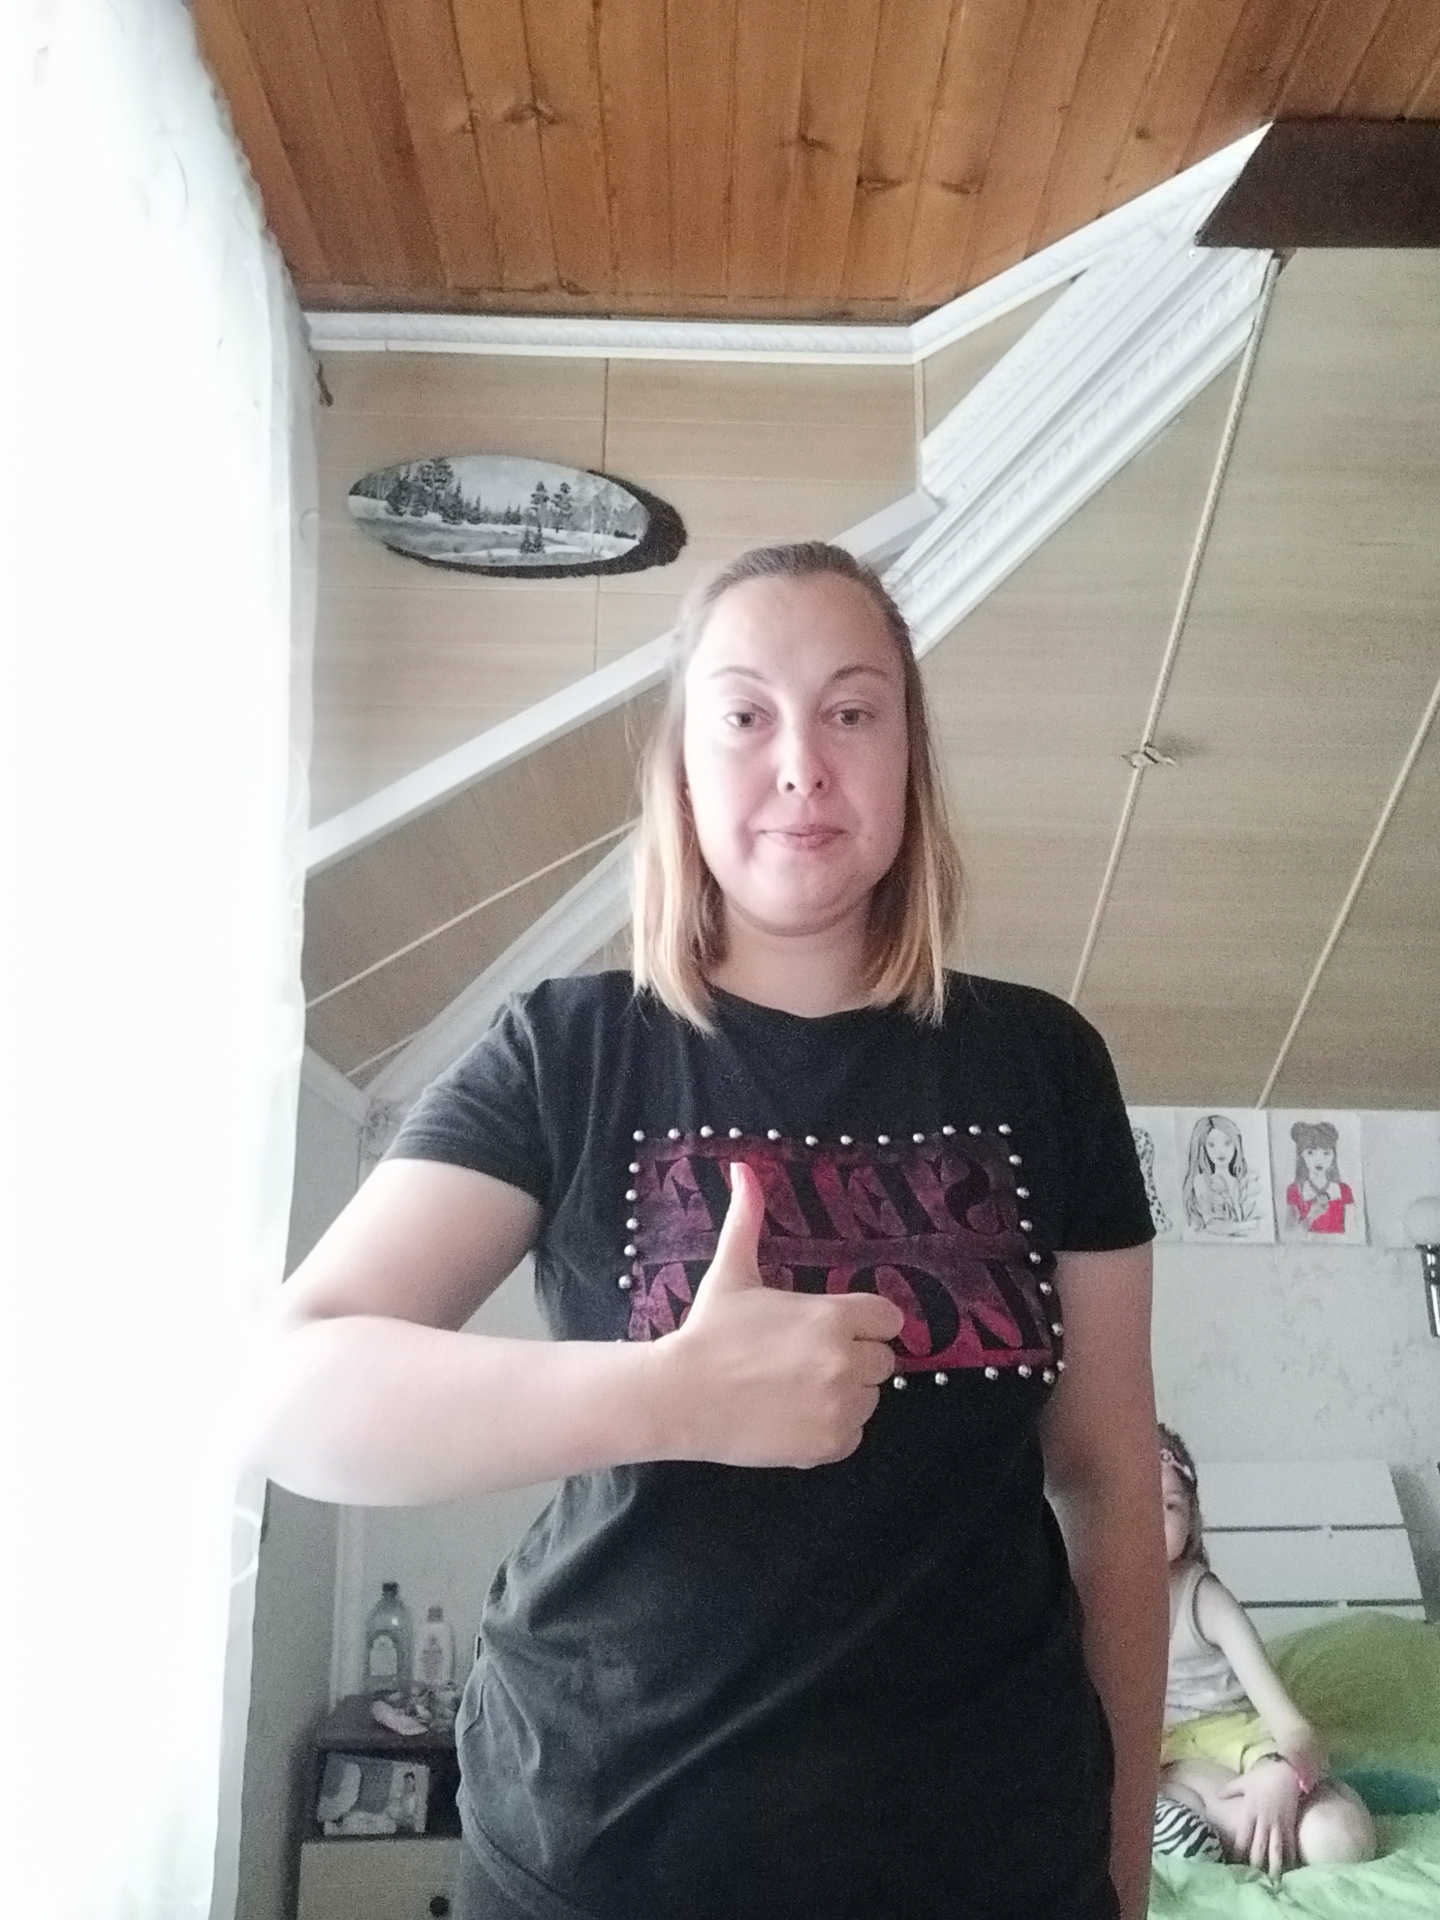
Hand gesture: like